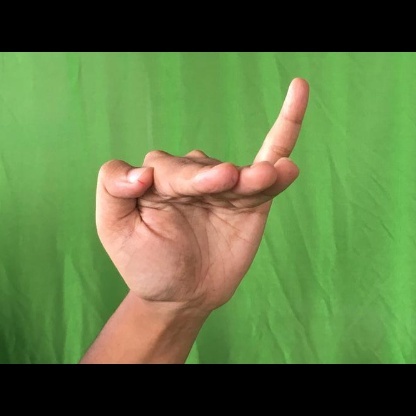
Mudra: Hamsapaksha